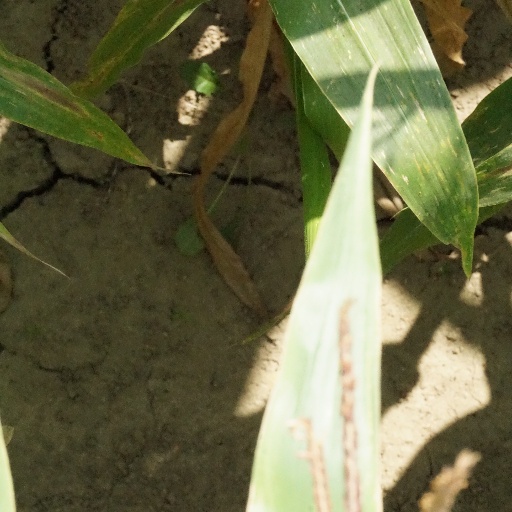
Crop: maize; corn